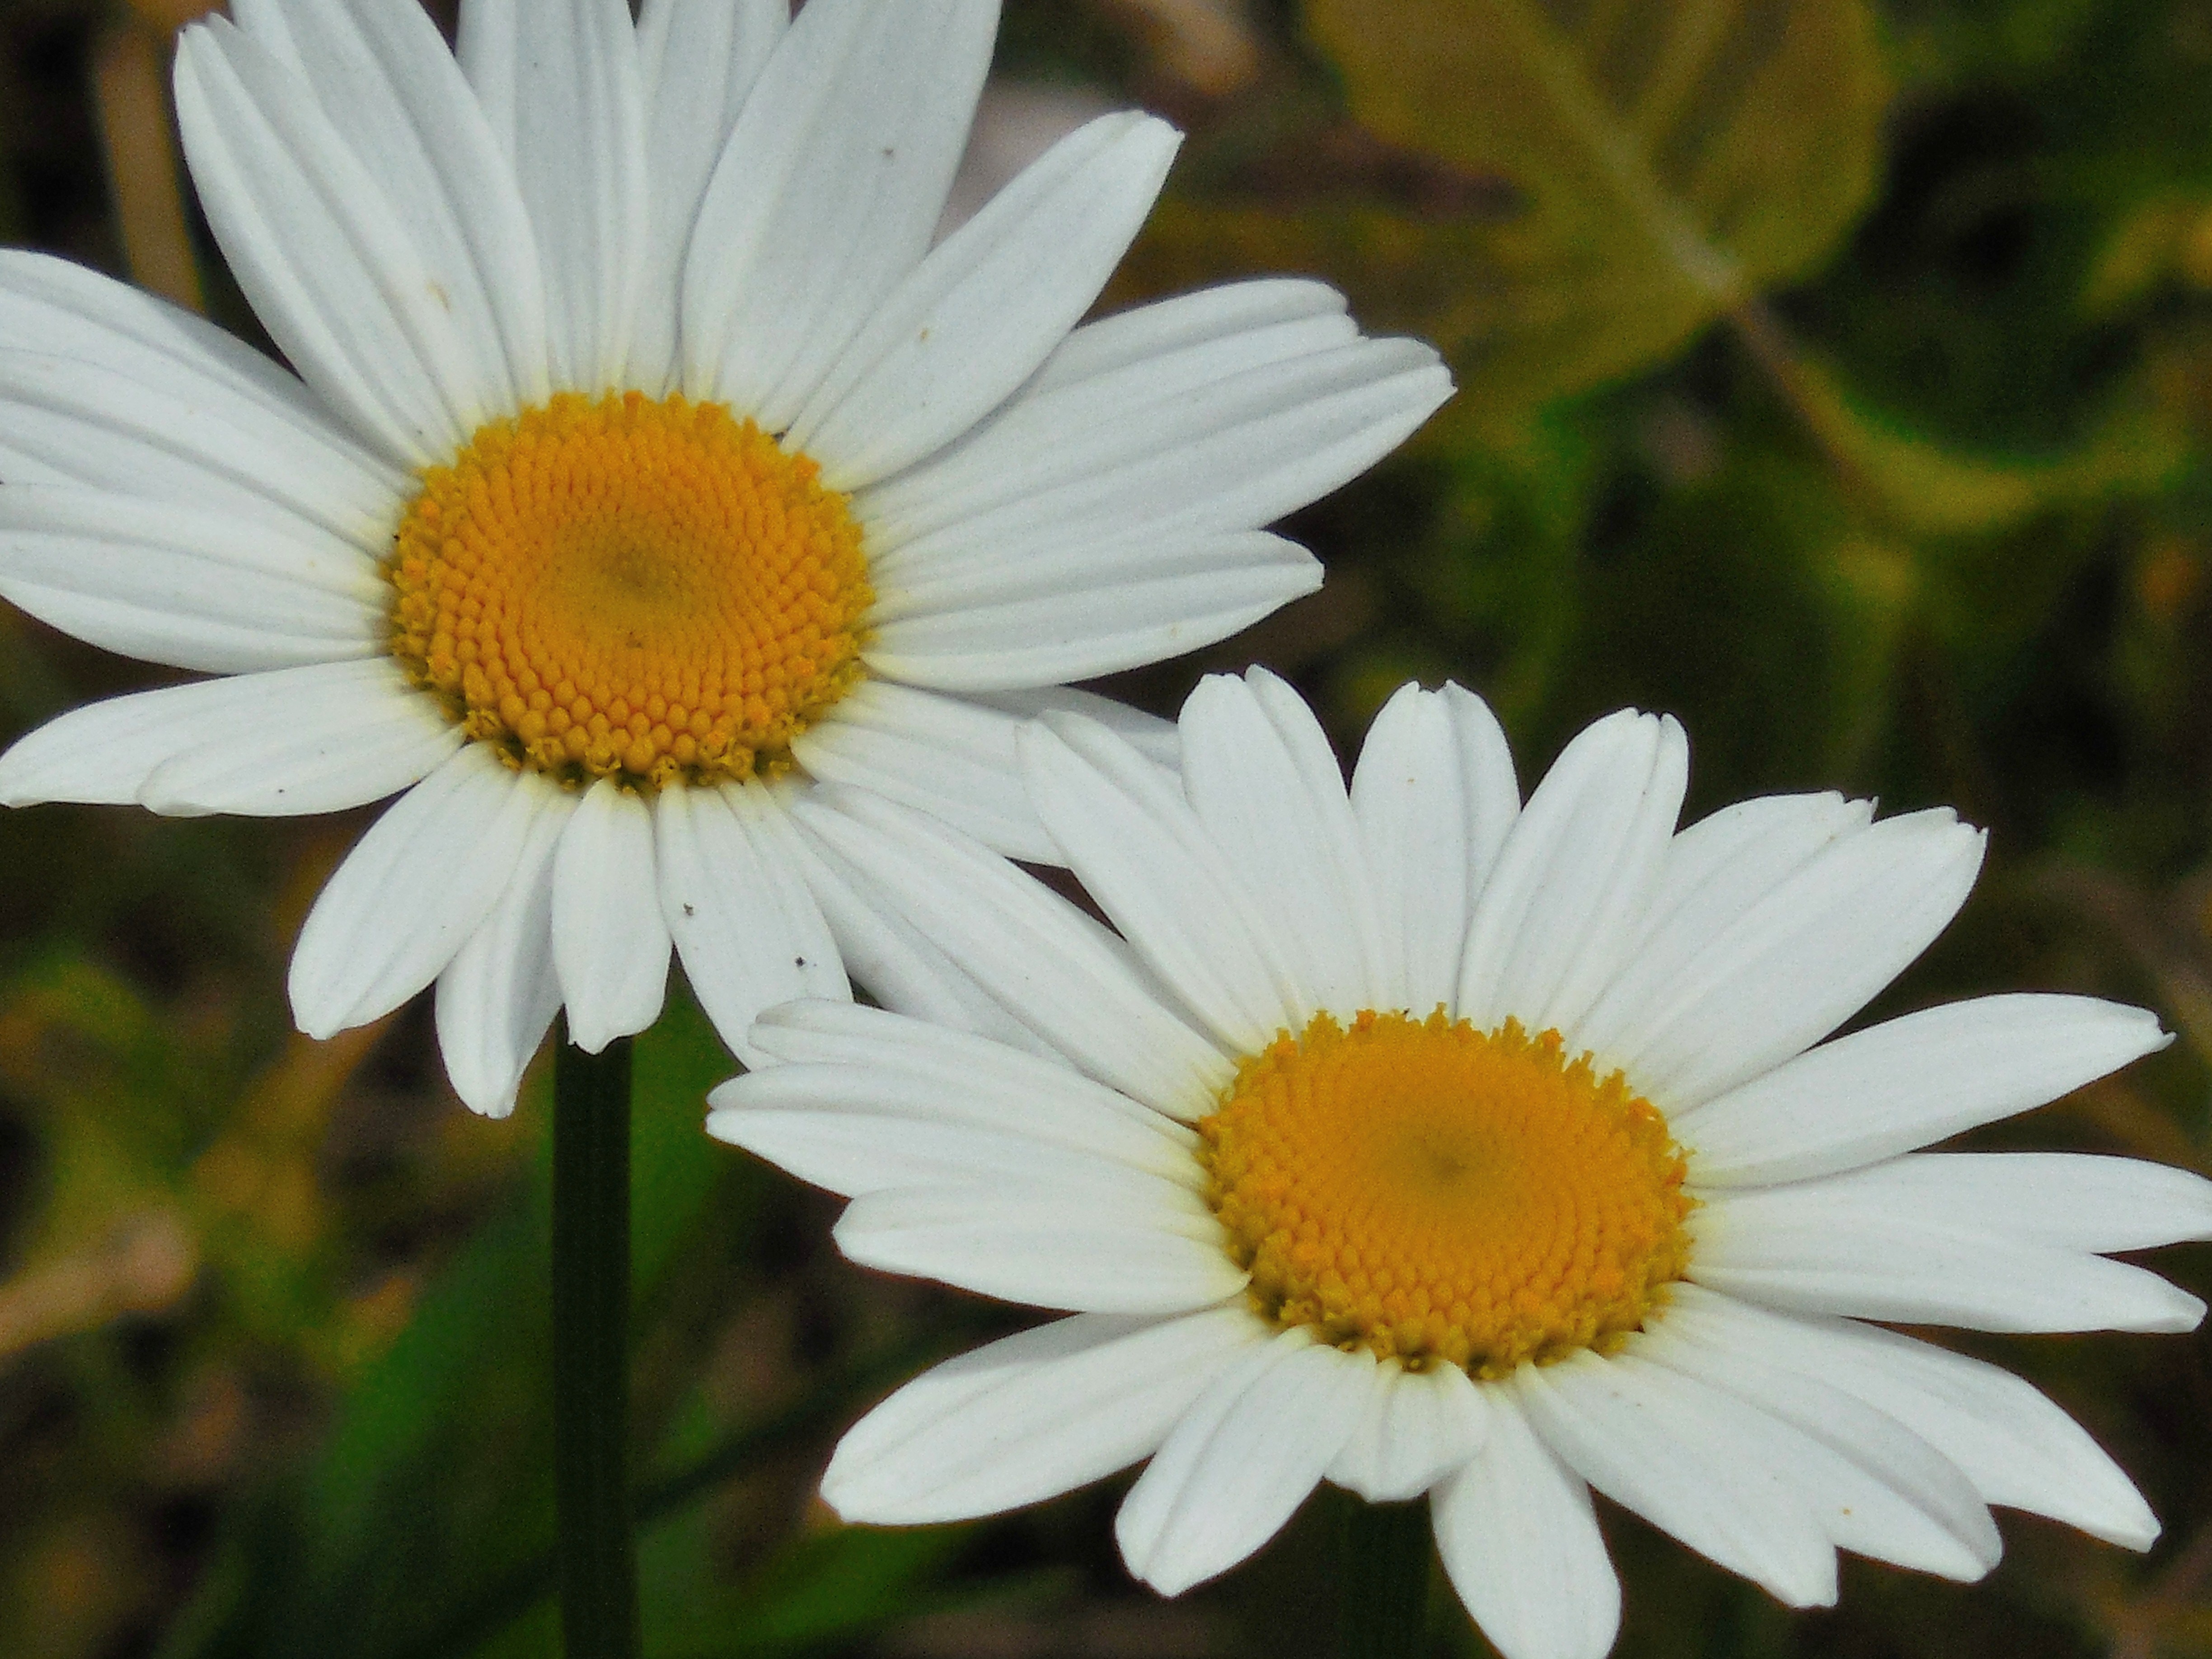
nature, grass, blossom, plant, white, field, meadow, flower, petal, bloom, summer, floral, daisy, spring, green, herb, color, macro, natural, fresh, botany, blooming, colorful, yellow, garden, flora, season, botanical, wildflower, close up, roadside, bright, macro photography, flowering plant, daisy family, oxeye daisy, ox eye, annual plant, plant stem, land plant, chamaemelum nobile, marguerite daisy